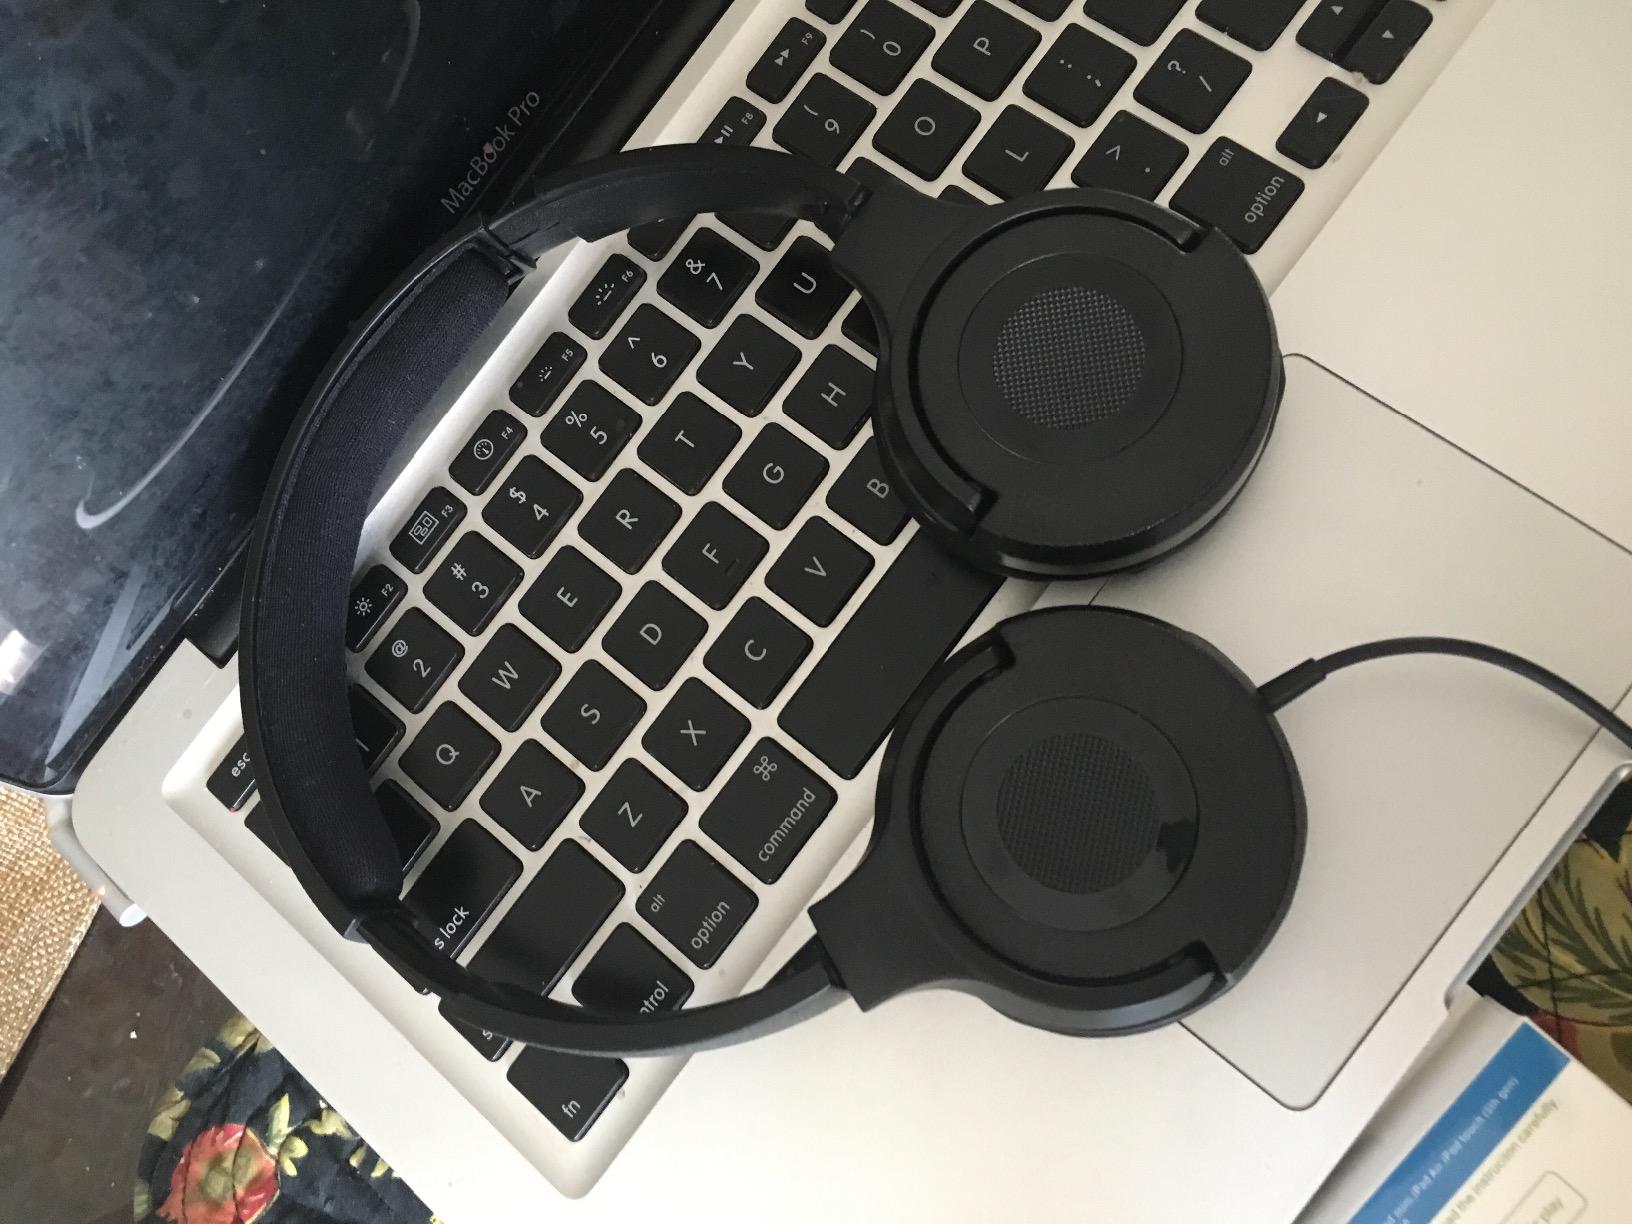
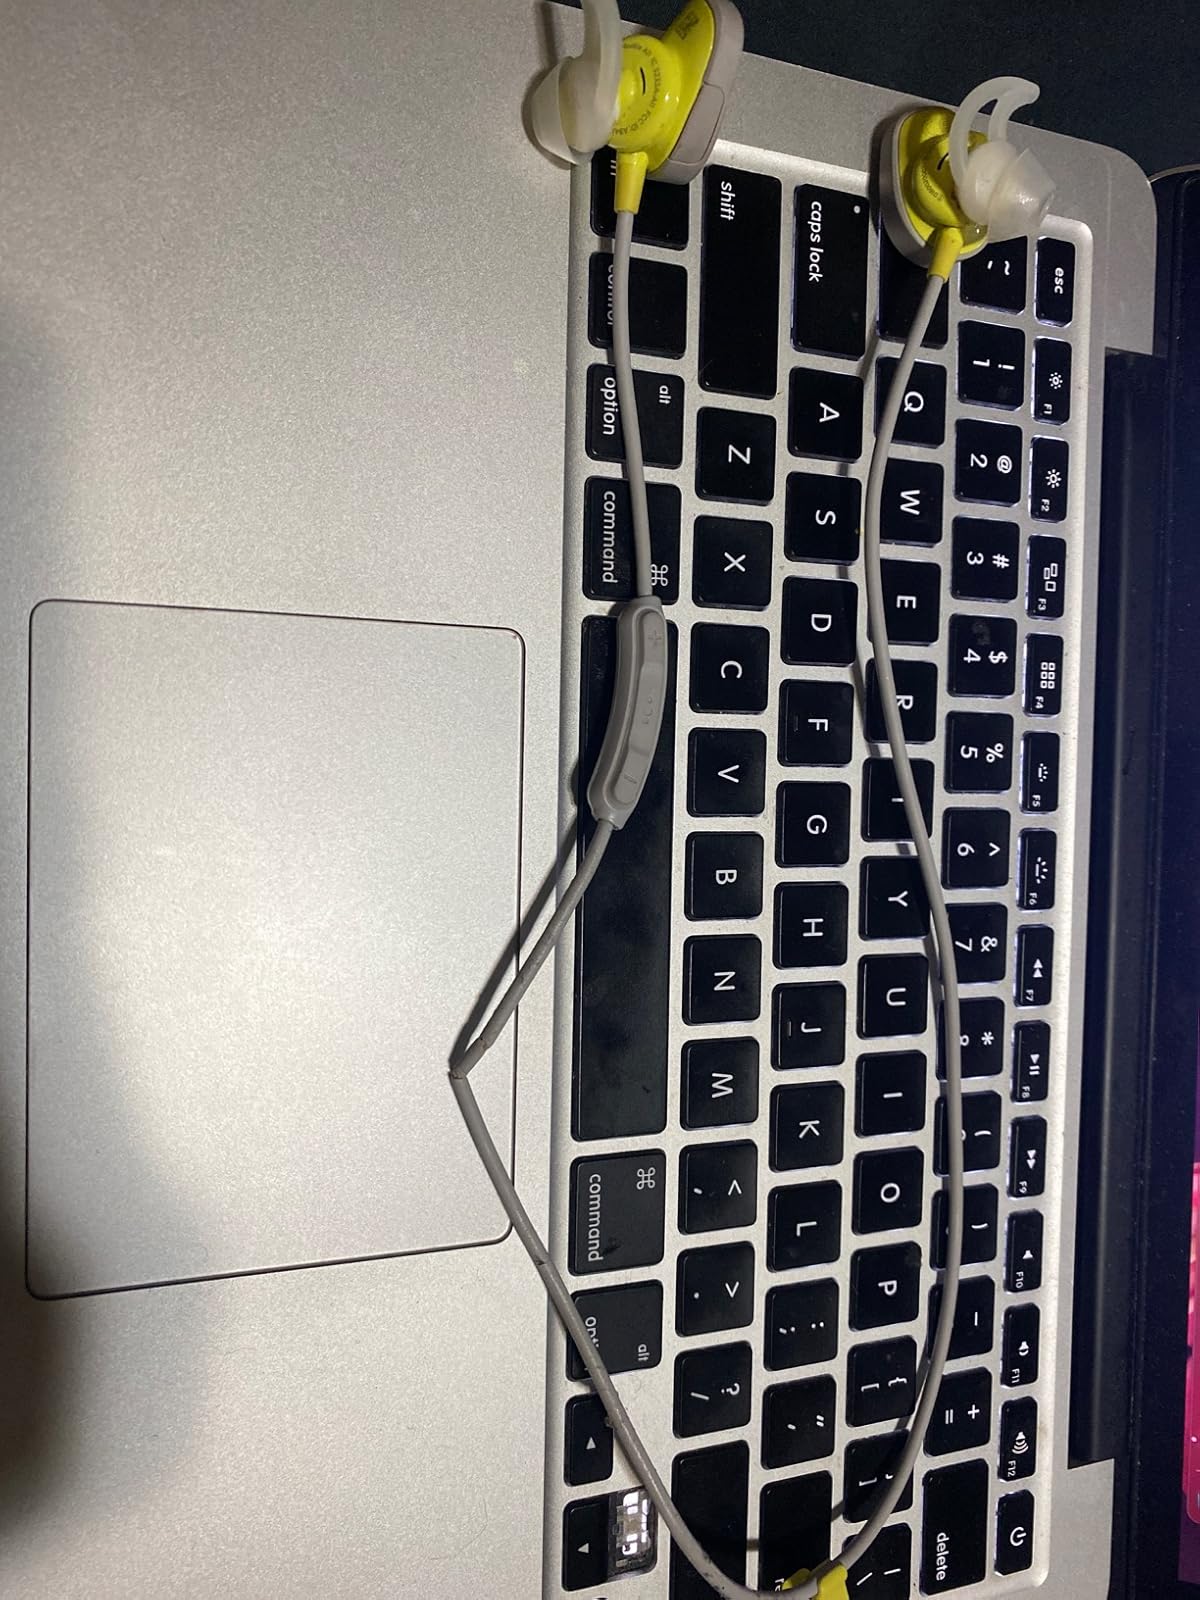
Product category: headphones
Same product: no